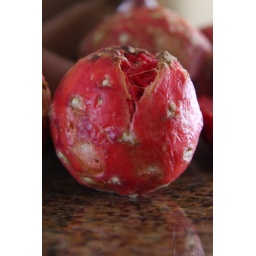
this is a type of cactus fruit that I bought this morning at the farmers market in Cabo San Lucas